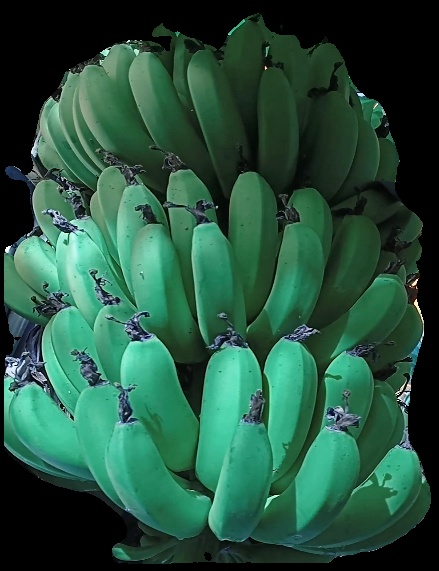
Variety: pachbale
Grade: grade1